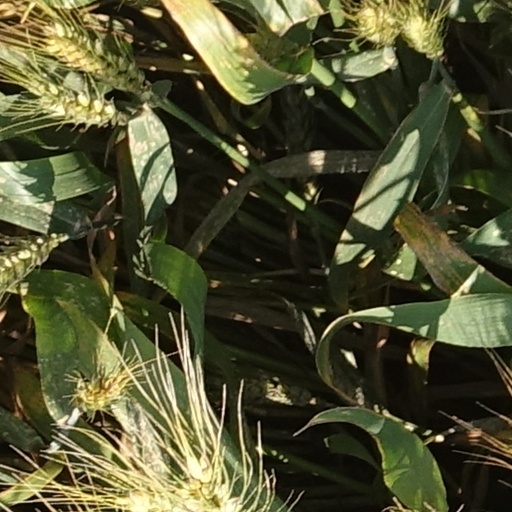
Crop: wheat